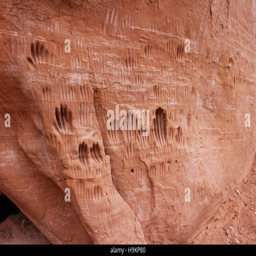
hand prints worn into a wall of soft sandstone